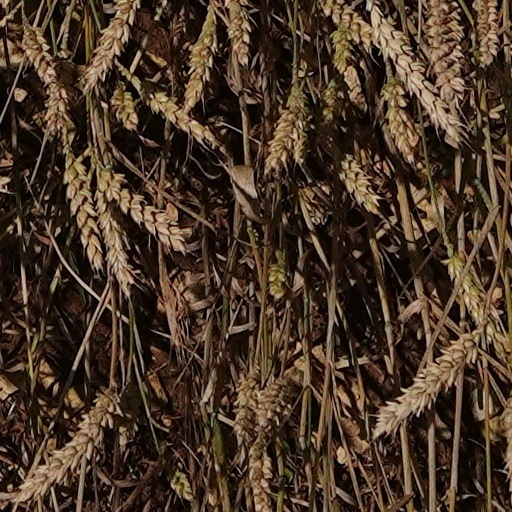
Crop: wheat